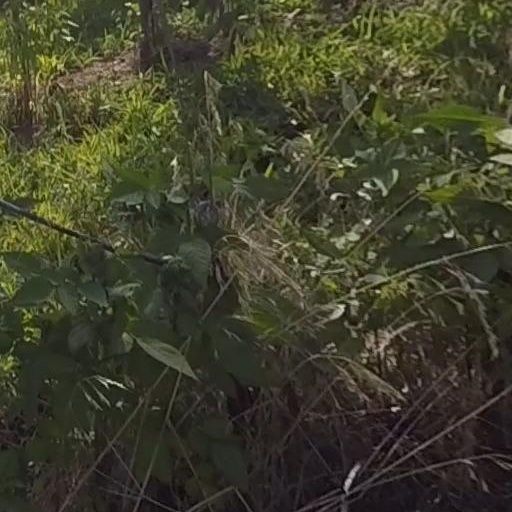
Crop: grape